KotaSAS

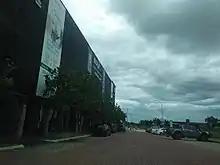
Modern shophouses in KotaSAS

Kota Sultan Ahmad Shah (Jawi: كوتا سلطان احمد شاه), known as KotaSAS, is a planned township located about 10 kilometers northwest of Kuantan, Pahang, Malaysia. It will serve as the new administrative centre for the state once fully completed.